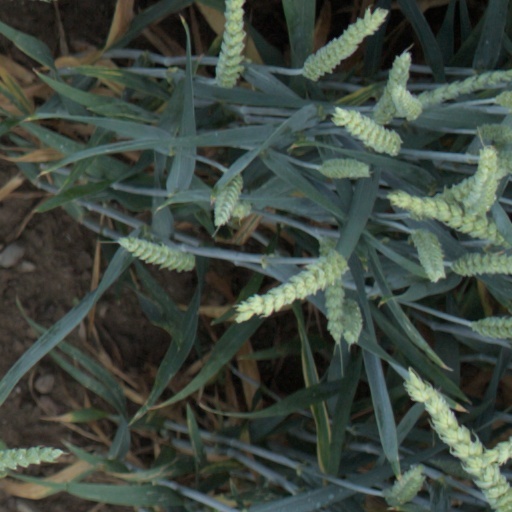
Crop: wheat